Oligosaccharide

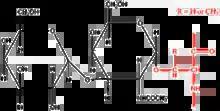
An example of an "O"-linked oligosaccharide with β-Galactosyl-(1n3)-α-"N"-acetylgalactosaminyl-Ser/Thr.

Oligosaccharides that participate in "O"-linked glycosylation are attached to threonine or serine on the hydroxyl group of the side chain. "O"-linked glycosylation occurs in the Golgi apparatus, where monosaccharide units are added to a complete polypeptide chain. Cell surface proteins and extracellular proteins are "O"-glycosylated. Glycosylation sites in "O"-linked oligosaccharides are determined by the secondary and tertiary structures of the polypeptide, which dictate where glycosyltransferases will add sugars.